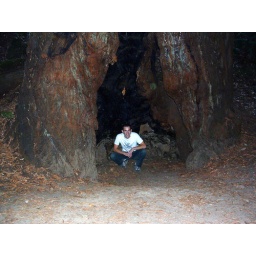
That tree was pretty big, and it was very dark in the forest so that's why the picture is not so great.